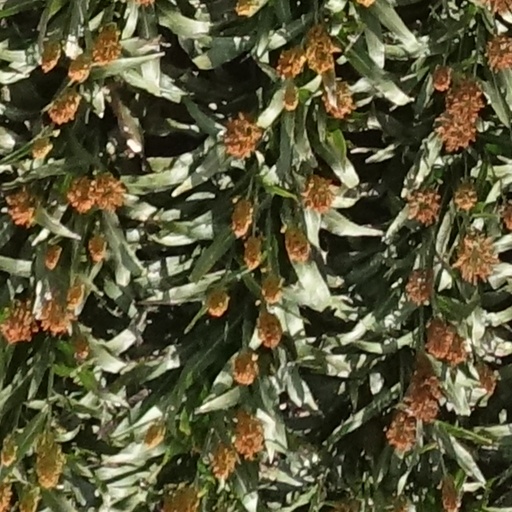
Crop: sorghum